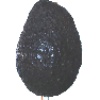
Label: Avocado ripe 1